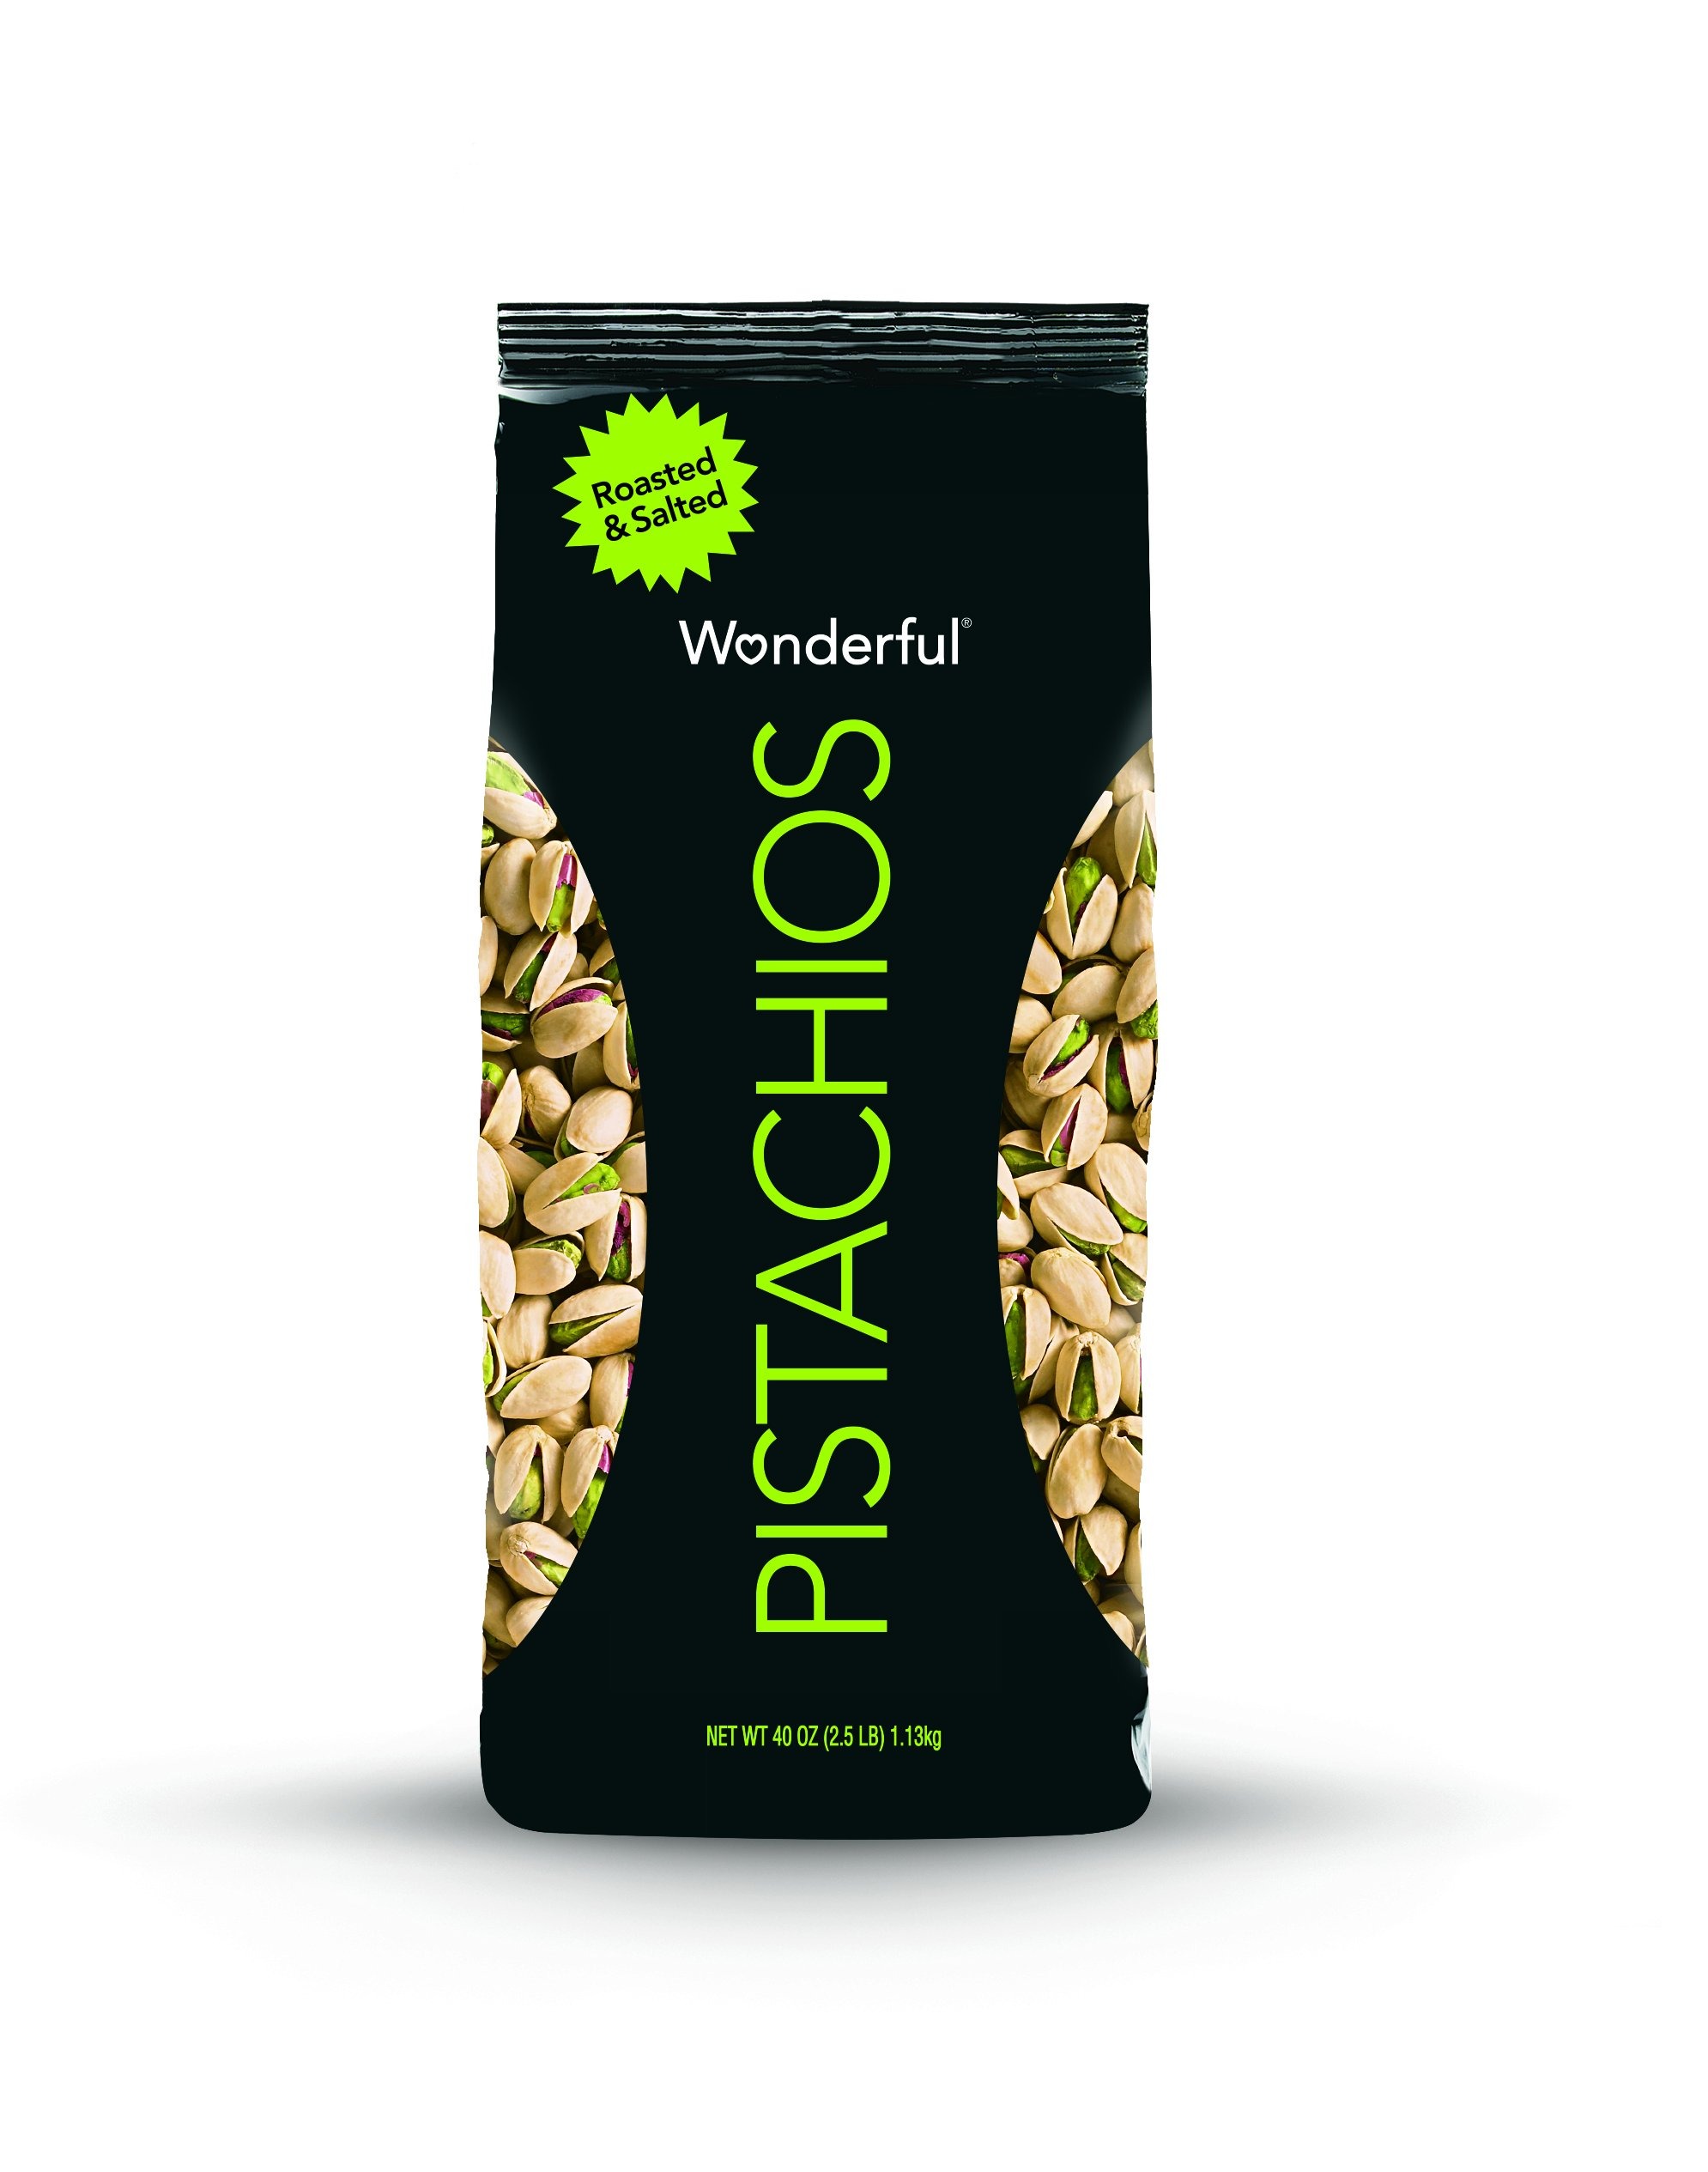
Item Name: Wonderful Pistachios In Shell, Roasted & Salted, 40 Ounce Bag, Healthy Snack, Protein Snack, Pantry Staple
Bullet Point 1: SIZE: 40 Ounce (2.5lb) In Shell - Our Wonderful Pistachios 40 ounce bag is the perfect snack to have around the house and for on-the-go. These healthy snacks are the perfect, convenient pantry staple. See nutrition information for fat content
Bullet Point 2: FLAVOR: Roasted & Salted - Our best-selling flavor for a reason. While these shelled pistachio nuts have the same delicious taste, they are much less work for you. Our pistachios are perfect for cooking, great for snacking, & a crunchy salad topper.
Bullet Point 3: CALIFORNIA GROWN: Wonderful Pistachios grows all of its pistachios in California orchards, where we carefully tend and harvest using the latest in sustainable practices.
Bullet Point 4: HEALTHY SNACKING: Pistachios are a healthy, protein-powered addition to any gathering - from party to picnic. Pistachios are a healthy choice for snacking on-the-go and around the house. They make for a wonderful travel snack or office snack.
Bullet Point 5: SIMPLY WONDERFUL PISTACHIOS: Gluten Free, Plant Based Protein, Kosher Certified, Halal Certified, and Non-GMO Project Verified. Contains tree nuts (pistachios), a good source of copper and vitamin B6.
Value: 40.0
Unit: Ounce

Price: 16.97